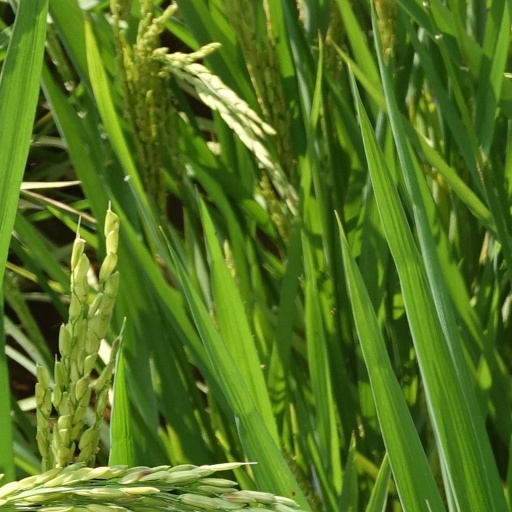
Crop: rice